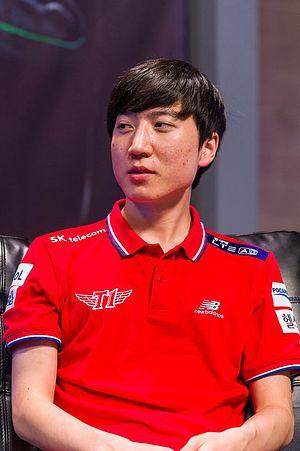
INoVation aux 2014 WCS Global Finals.
Les 2015 StarCraft II World Championship Series Global Finals sont les phases finales qui clôturent les 2015 StarCraft II World Championship Series et désignent un champion du monde de l'année 2015 parmi les seize premiers joueurs du classement WCS. Ils ont accumulé des points durant l'année en gagnant ou en obtenant de bonnes places dans les tournois réguliers : les World Championship Series, Global StarCraft II League et StarCraft II Starleague ; et dans les tournois partenaires WCS. Le titre de vainqueur des Global Finals est le plus prestigieux qui clôt toute une année de sport électronique sur StarCraft II ; de plus les Global Finals de 2015 sont la dernière compétition jouée sur l'extension Heart of the Swarm. Les huitièmes de finale sont joués le 1ᵉʳ novembre 2015 à Burbank en Californie, dans les studios de l'Electronic Sports League et les quarts, demies et finales à Anaheim, en Californie, pendant la BlizzCon les 6 et 7 novembre 2015.
Les StarCraft II World Championship Series sont une série de tournois de sport électronique sur le jeu StarCraft II organisés ou co-organisés par Blizzard Entertainment et créée en 2012. Ces compétitions sont diffusées en 2015 par l'Electronic Sports League, SPOTV Games et GOMeXP. Le total des gains s'élève à 1,6 million de dollars pour l'édition de 2015, divisé parmi les trois tournois principaux dont deux en Corée du Sud, un rassemblant les autres régions du monde ; et la finale mondiale. Il y a trois saisons pour chaque tournoi, dans lesquelles les joueurs accumulent des points pour se qualifier aux finales mondiales.